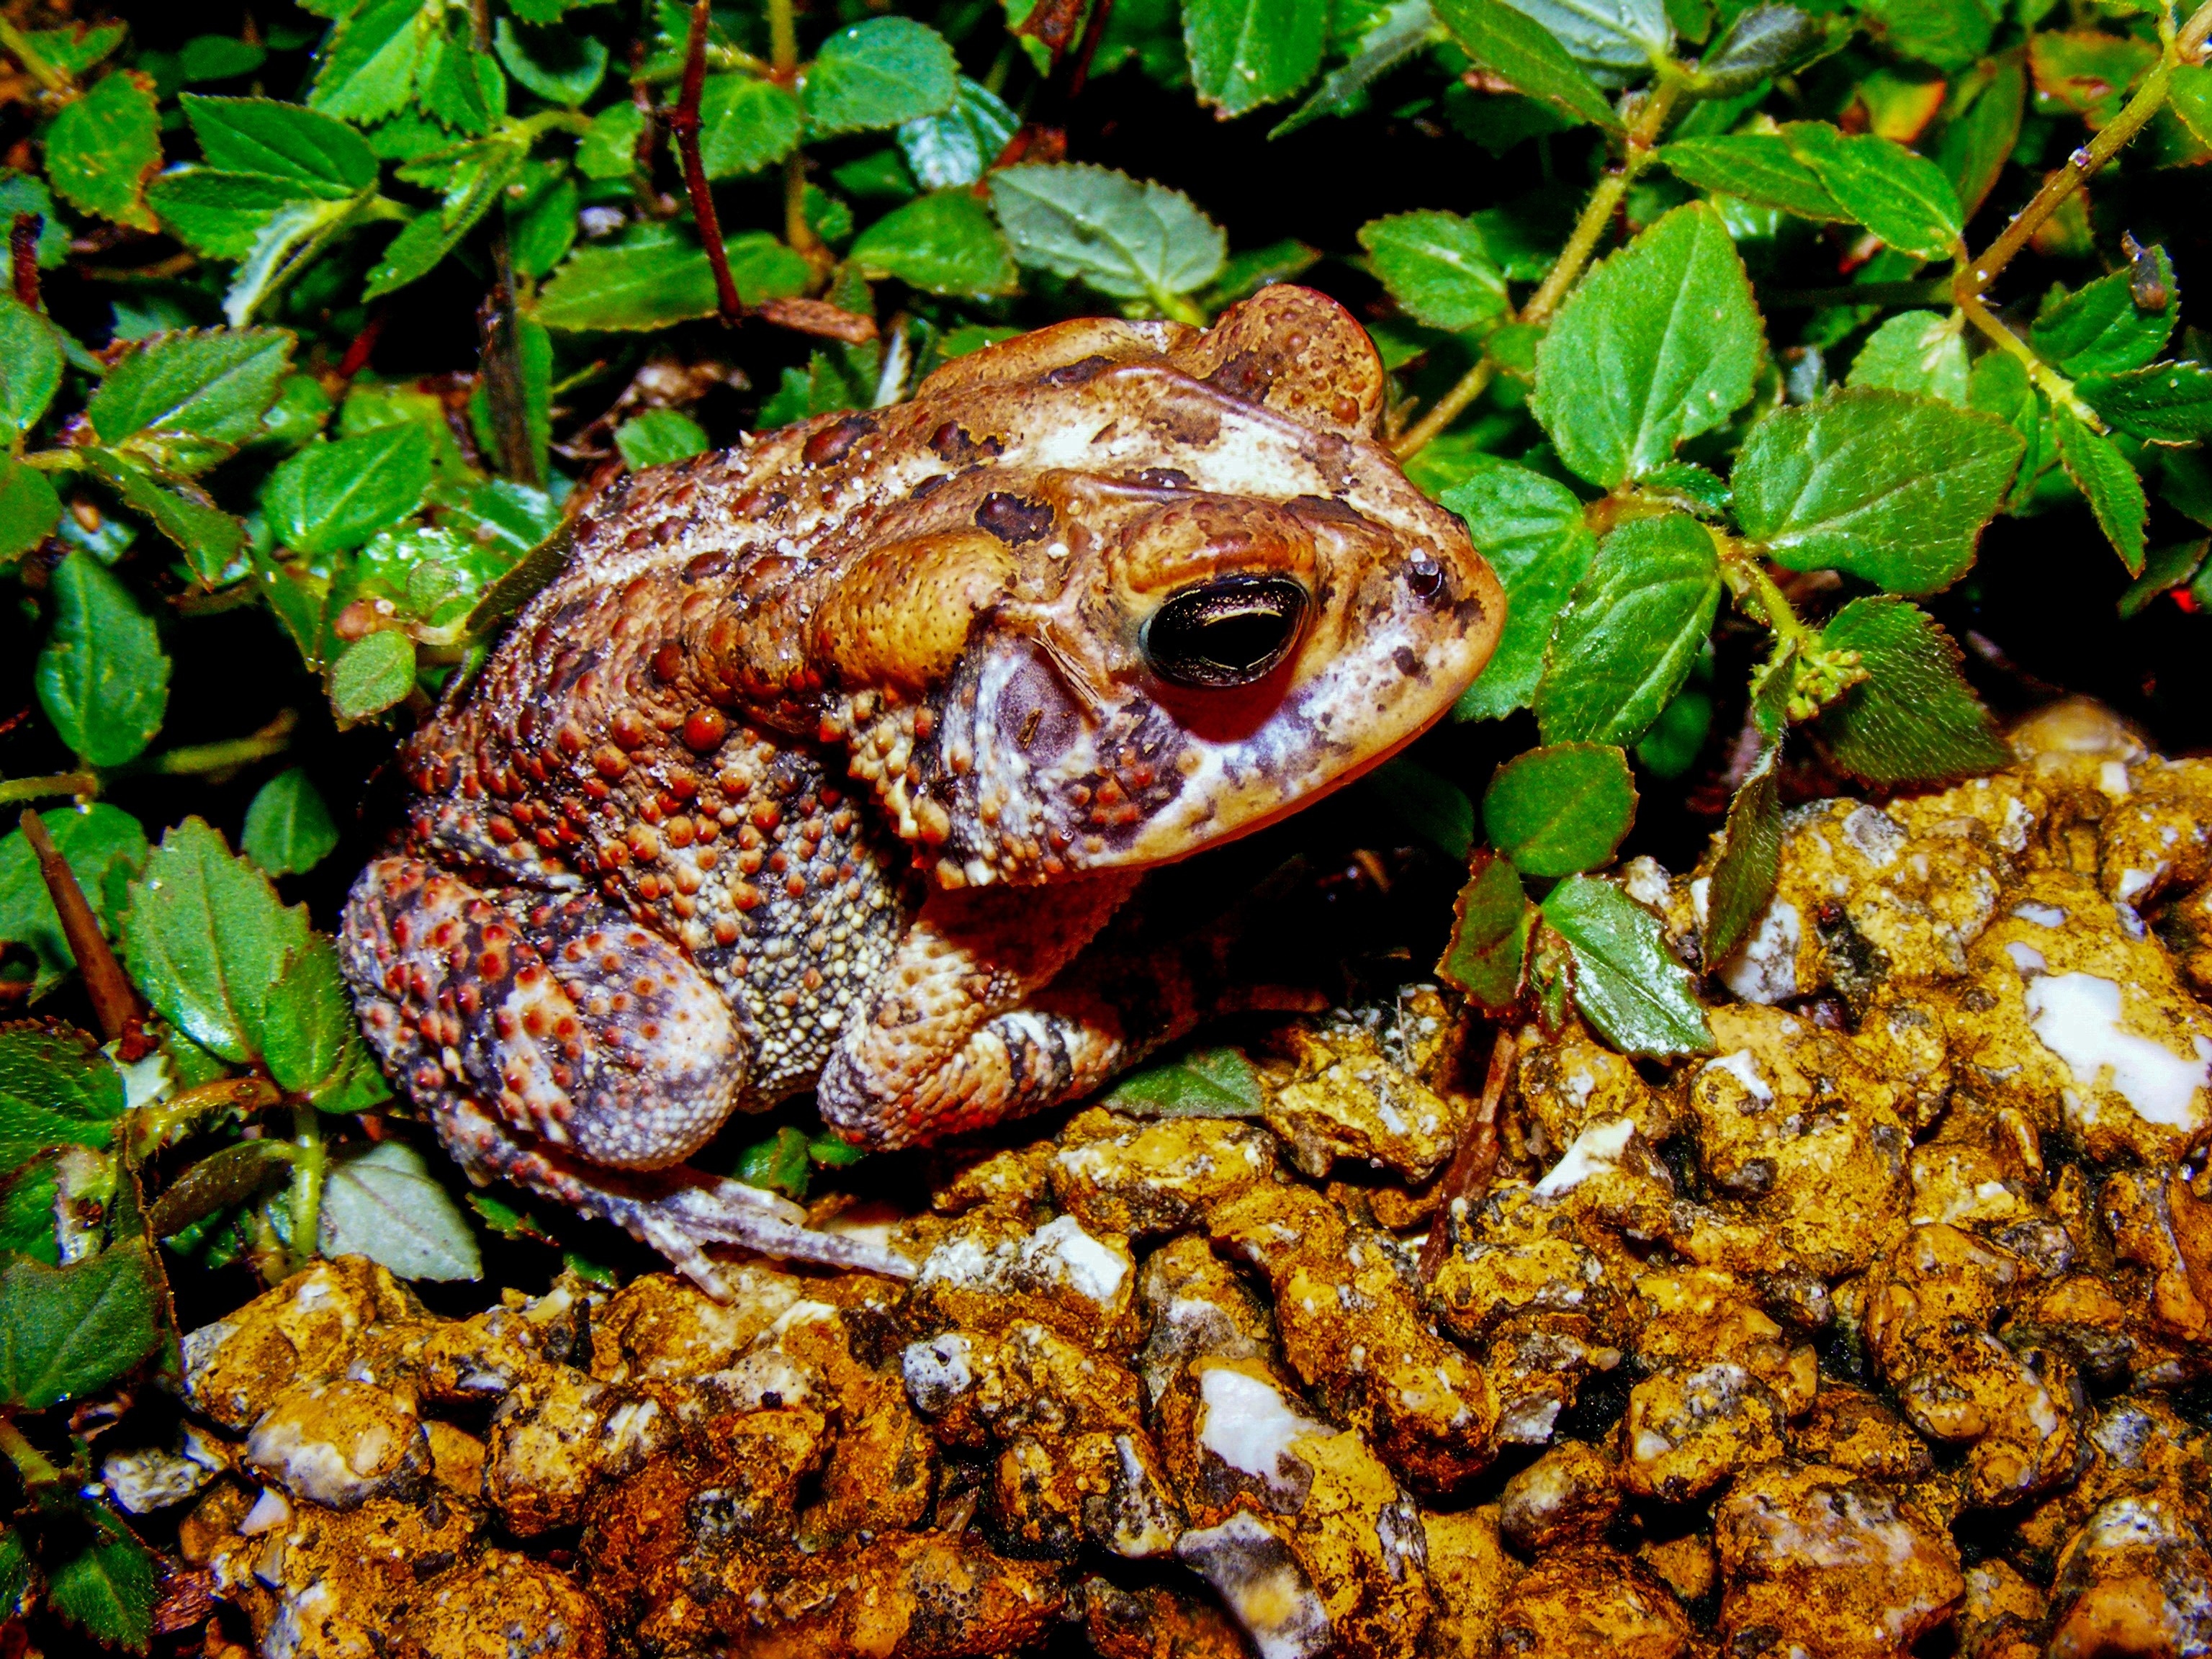
nature, animal, wildlife, frog, toad, amphibian, fauna, close up, wild life, outside, vertebrate, creature, box turtle, florida, bullfrog, ranidae, emydidae, lehigh acres